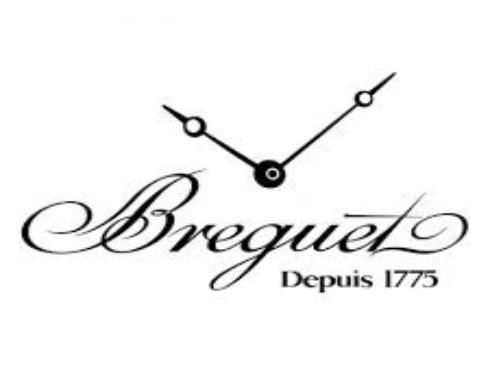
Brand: Breguet
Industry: Electronic